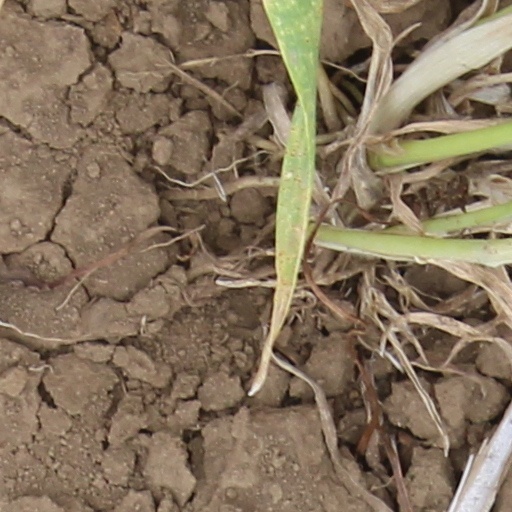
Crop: wheat